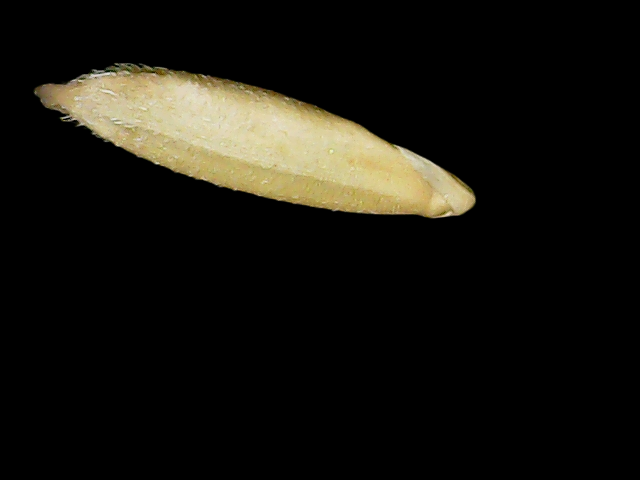
Rice variety: Binadhan23